Zinedine Zidane

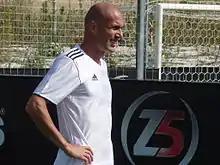
Zidane's Z5 Group is a sporting complex made up of five a side football pitches sponsored by Adidas.

Zidane has had endorsements with many companies, including Adidas, Lego, France Telecom, Orange, Audi, Volvic and Christian Dior. These sponsorship deals earned him €8.6 million on top of his €6.4 million Real Madrid salary in 2006, totalling €15 million ($20.4 million), which made him the sixth-highest paid footballer. In 2004, "Forbes" magazine listed his earnings of $15.8 million for the previous 12 months. In May 2010, Zidane appeared in a commercial for Louis Vuitton, indulging in a game of table football with Pelé and Diego Maradona. Zidane features as the cover star of the Ultimate Edition of the "FIFA" video game "FIFA 20".